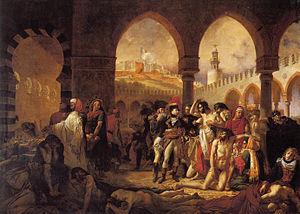
Les écrouelles, ou plus scientifiquement, l'adénopathie cervicale tuberculeuse chronique, est le nom d’une maladie d’origine tuberculeuse provoquant des fistules purulentes localisées sur les ganglions lymphatiques du cou.
Jaffa est la partie sud, ancienne, de la ville de Tel Aviv-Jaffa en Israël. C'est l'un des ports les plus anciens de la côte orientale de la mer Méditerranée.
L’histoire des Arabes en Palestine débute avec les premiers pèlerinages Ghassanides en Terre sainte, durant la période byzantine. À la suite de la conquête musulmane, des Arabes s'installent en Palestine. Durant la période ottomane, la région est nourrie par des vagues d’immigration en provenance du centre de la Palestine et d’autres provinces de l’Empire ottoman, la Syrie, l’Irak, l’Égypte, le Liban d'aujourd'hui.
La campagne d’Égypte est l'expédition militaire en Égypte menée par le général Bonaparte et ses successeurs de 1798 à 1801, afin de s'emparer de l'Égypte et de l'Orient, et ainsi bloquer la route des Indes à la Grande-Bretagne dans le cadre de la lutte contre cette dernière. Elle était en effet l'une des puissances à maintenir les hostilités contre la France révolutionnaire.
Napoléon Bonaparte, né le 15 août 1769 à Ajaccio et mort le 5 mai 1821 sur l'île Sainte-Hélène, est un militaire et homme d'État français, premier empereur des Français, du 18 mai 1804 au 6 avril 1814 et du 20 mars au 22 juin 1815, sous le nom de Napoléon Iᵉʳ.
Le romantisme français est l'expression en France du mouvement littéraire et artistique appelé romantisme. C'est un courant artistique européen qui est né en Allemagne et en Angleterre, pour ensuite se développer en France au début du XIXᵉ siècle.